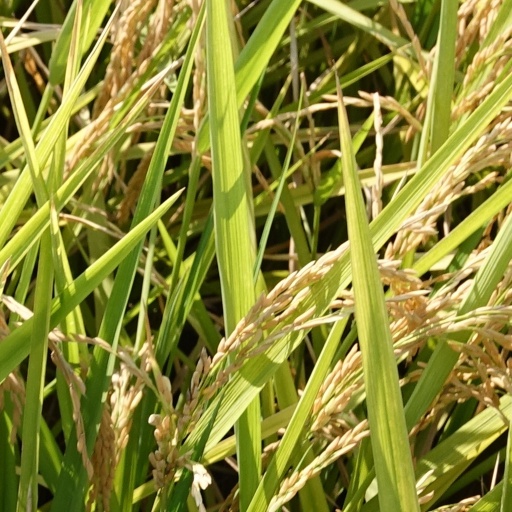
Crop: rice